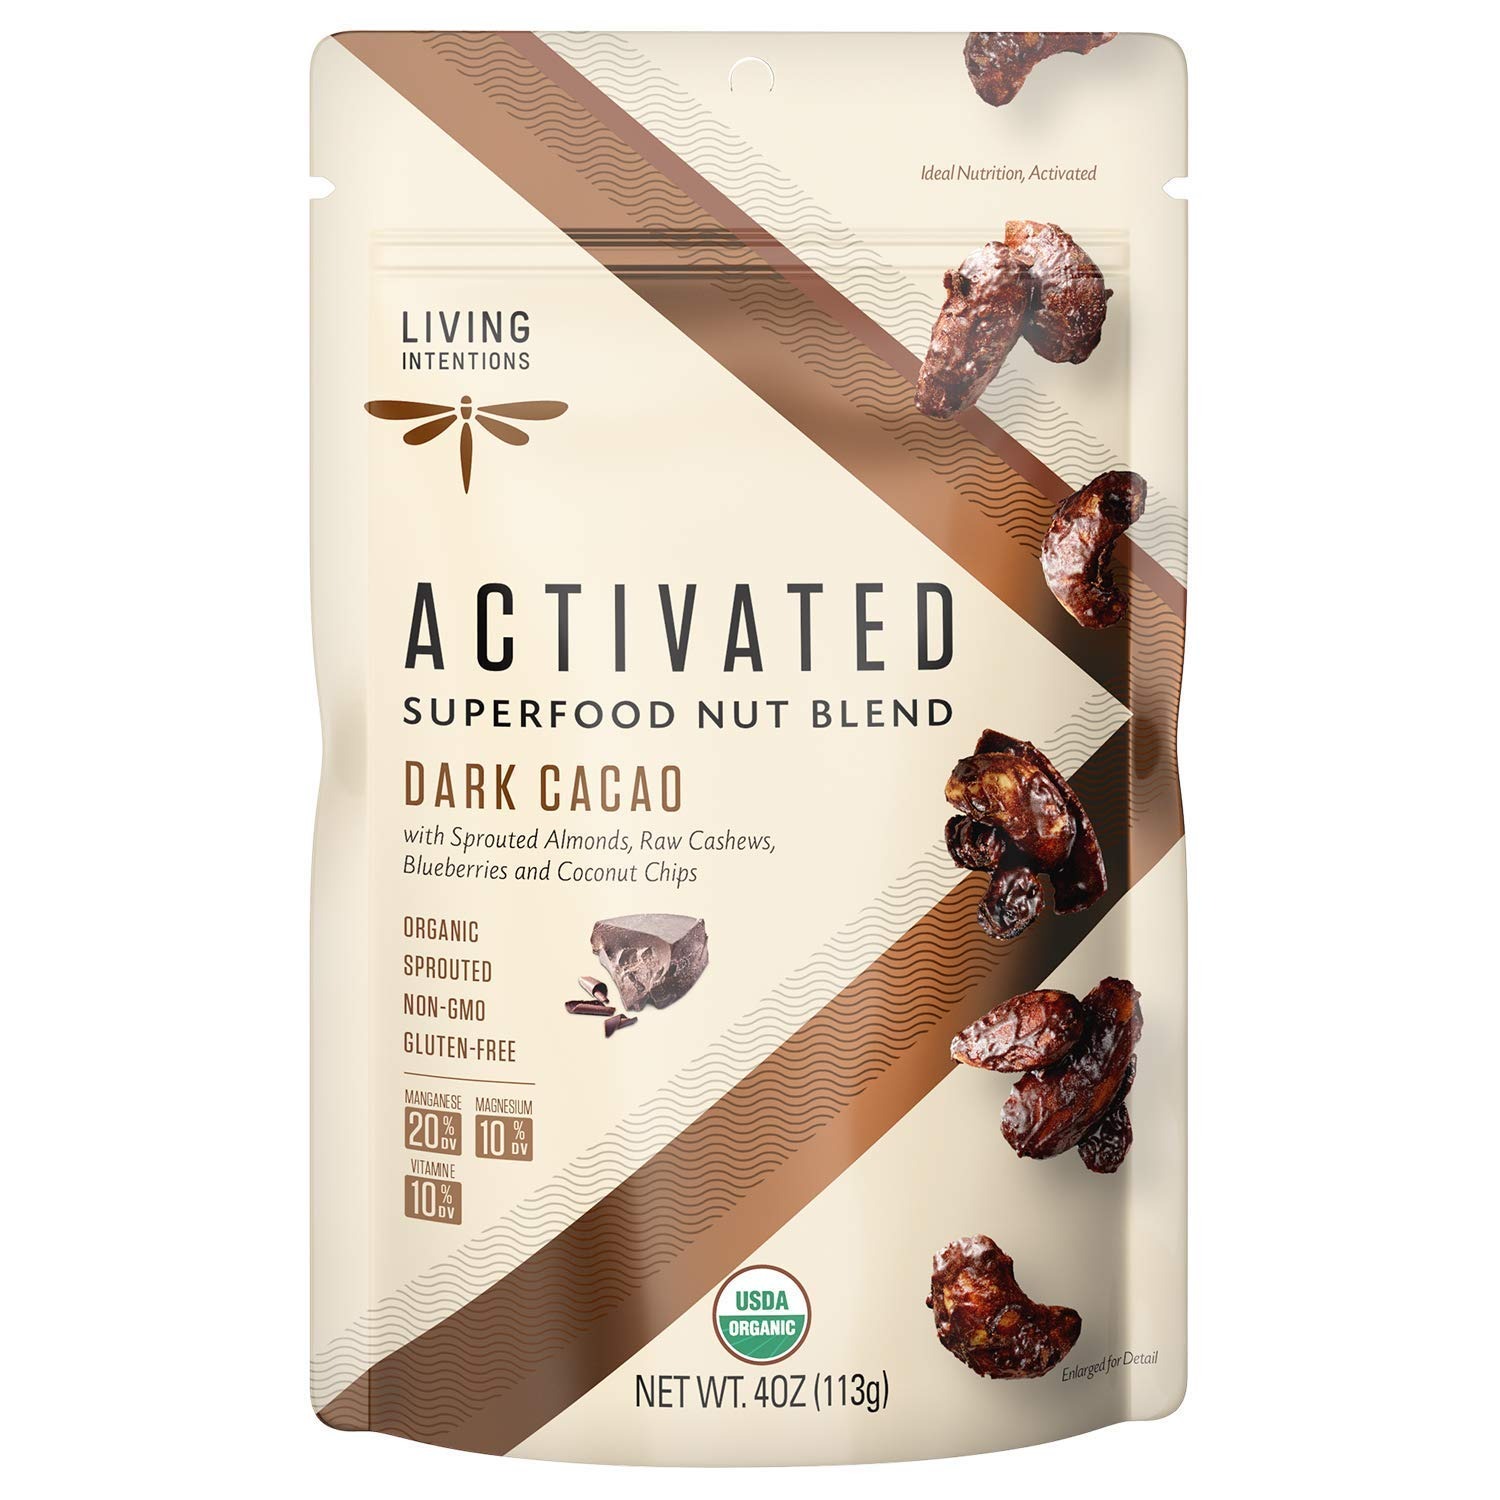
Item Name: Living Intentions Sprouted Organic Nut Blend– Dark Cacao– NonGMO – Gluten Free – Vegan – Paleo – Kosher – 4 Ounce Unit
Bullet Point 1: Sprouted Organic Almonds
Bullet Point 2: Raw Cashews
Bullet Point 3: No Cane Sugar: Organic Coconut Palm Sugar for a hint of natural sweetness
Bullet Point 4: Perfect for all-day snackingc
Bullet Point 5: Product of USA
Value: 4.0
Unit: Fl Oz

Price: 11.73